Gianni Brera

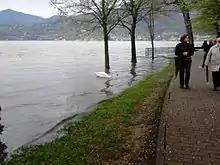
The Lakefront "Gianni Brera" in Bosisio Parini, Italy

Brera was born in San Zenone al Po, near Pavia, the son of Carlo, a tailor, and Marietta Ghisoni. Among his ancestors was a Hungarian great-grandmother who married a Lombard sergeant of the Imperial Austrian Army.